Gaston Moch

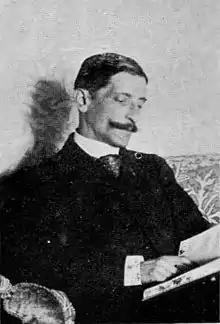
Gaston Moch.

Gaston Moch (6 March 1859 – 3 July 1935) was a French Esperantist. He was the secretary of the Esperantist "Centra Oficejo" and a member of the Lingva Komitato.